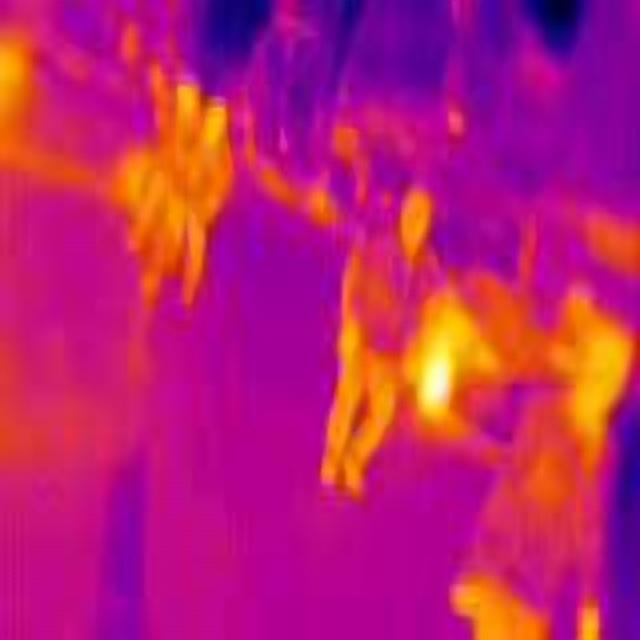
Detected objects:
label: person
label: person
label: person
label: person